Boeing P-8 Poseidon

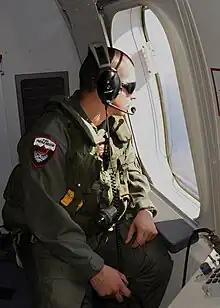
Naval aircrewman at one of the two large observer's windows, the only crew stations with windows.

After the aircraft roll off the assembly line, five operator stations (two naval flight officers plus three enlisted Aviation Warfare Operators/naval aircrewman) are mounted in a sideways row, along the port side of the cabin. Other than one large window on each side of the forward cabin for two observers, none of the other crew stations have windows. A short bomb bay for torpedoes and other stores opens behind the wing. The P-8 is to be equipped with the High-Altitude Anti-Submarine Warfare Weapon Capability (HAAWC) Air Launch Accessory (ALA), turning a Mark 54 torpedo into a glide bomb for deploying from up to .